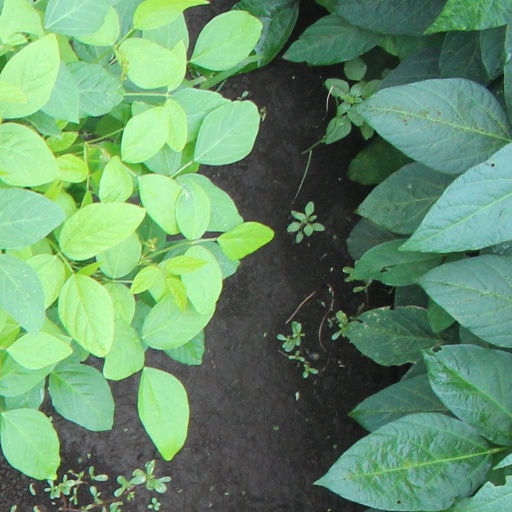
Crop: soybean